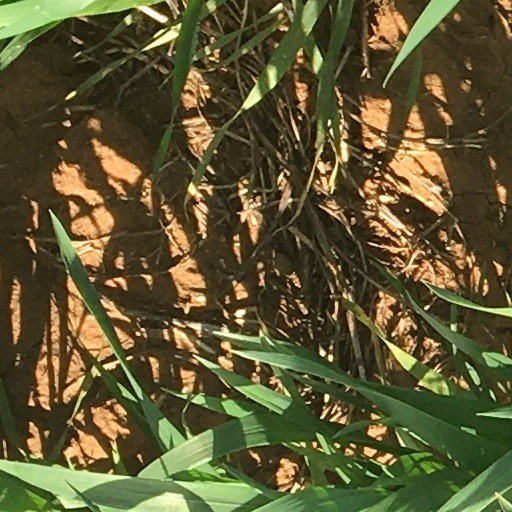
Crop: wheat